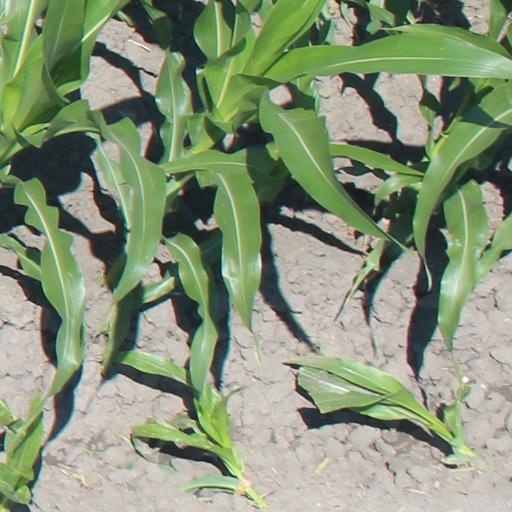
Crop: maize; corn